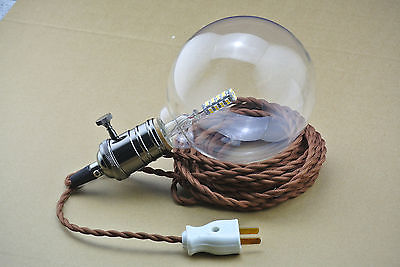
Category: lamp